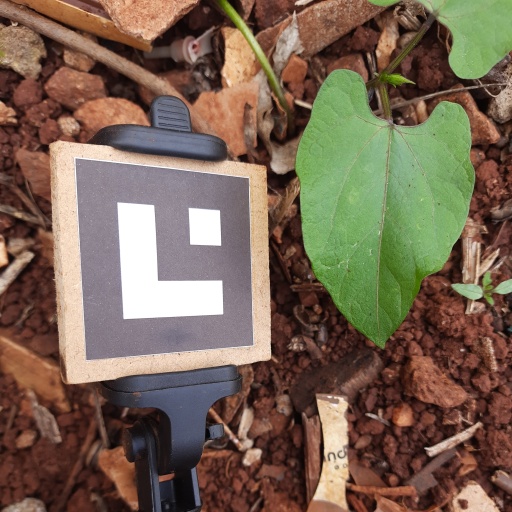
Observations: wavy surface, no eating holes, under shade